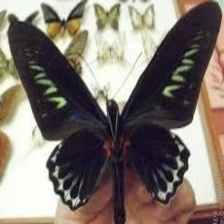
Species: BROOKES BIRDWING